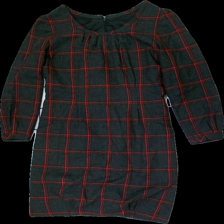
View: front
Type: Dress
Category: Ladies
Brand: Missing
Colors: Grey, Red
Material: unknown
Cut: Regular
Season: All
Stains: Major
Price range: <50
Recommended usage: Export